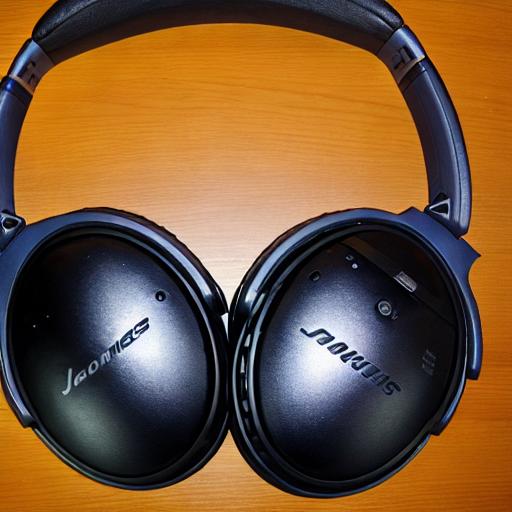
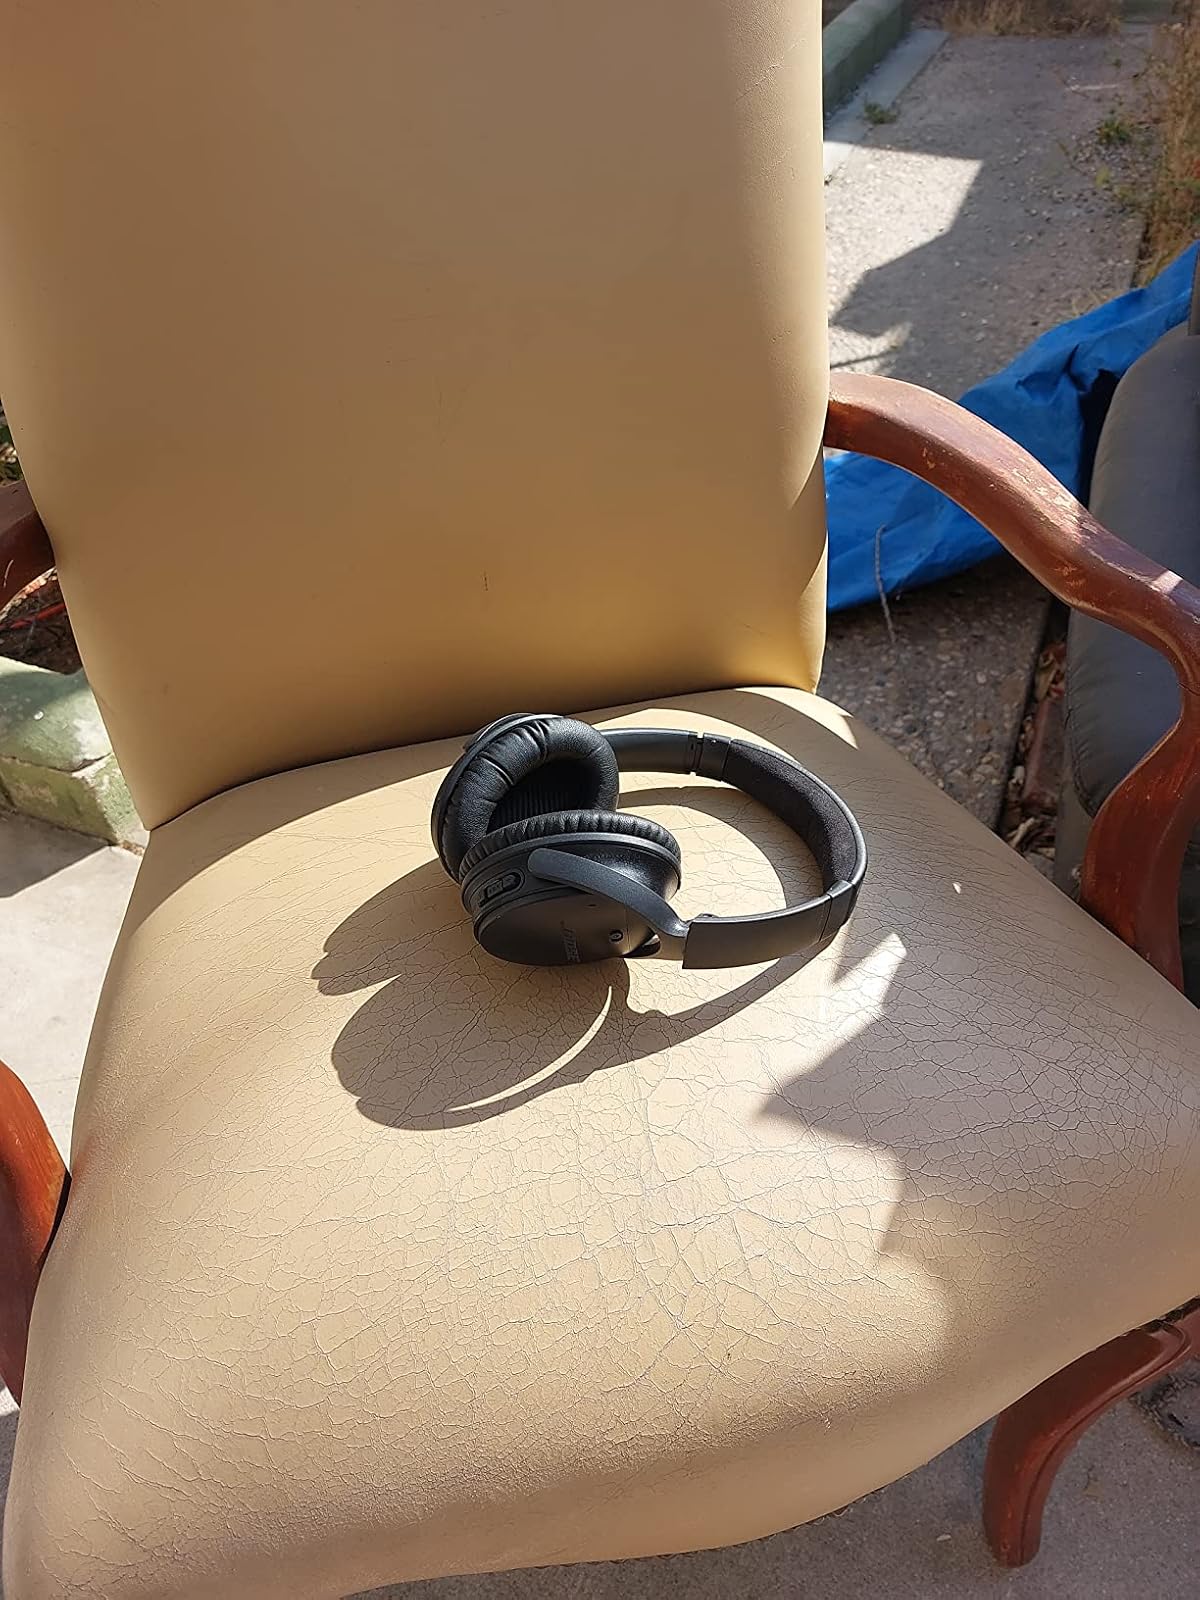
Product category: headphones
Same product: no